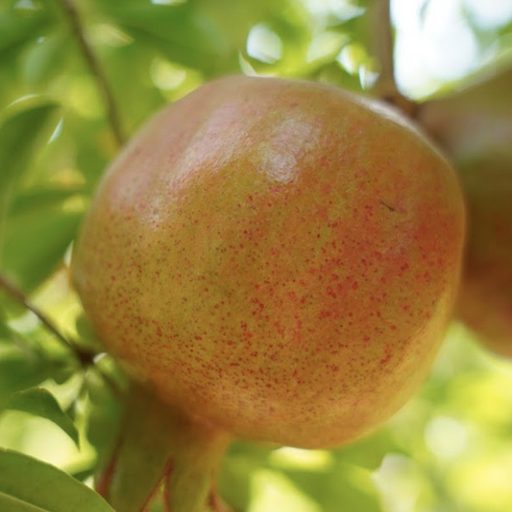
Label: Healthy